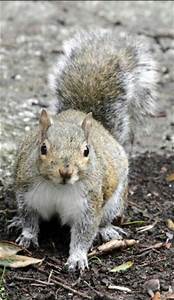
Label: scoiattolo